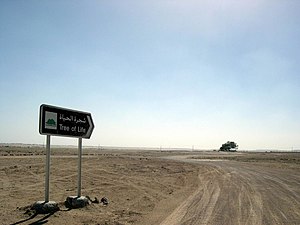
Livets træ (Bahrain)
Grusvej til Livets træ.
Livets træ i Bahrain er et cirka 400 år gammelt, 9,75 meter højt træ af arten Prosopis cineraria. Det vokser cirka 2 kilometer fra Jebel Dukhan.